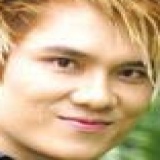
ca sĩ Lâm Chấn Huy